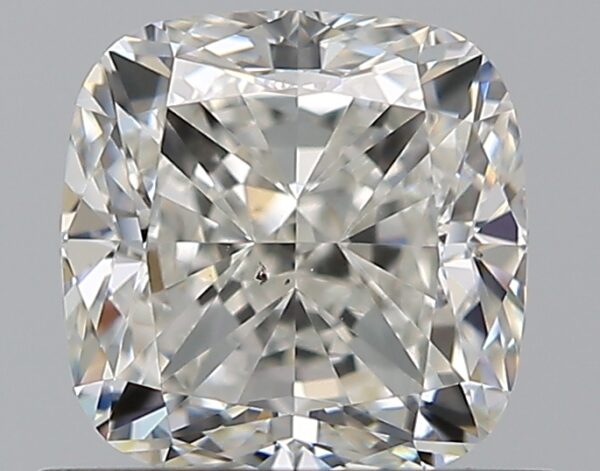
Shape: cushion
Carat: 0.9
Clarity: VS2
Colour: H
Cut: VG
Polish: EX
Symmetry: EX
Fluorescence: N
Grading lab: GIA
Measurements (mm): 5.27 x 5.21 x 3.69